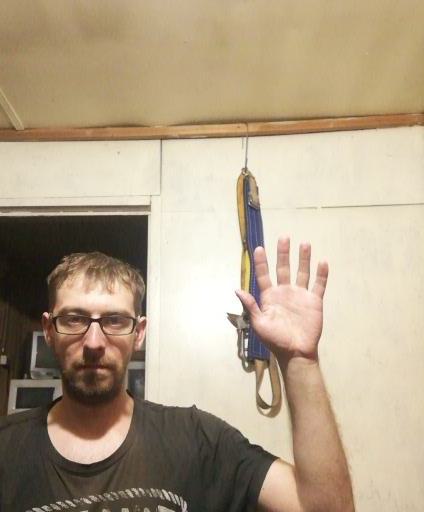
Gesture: palm